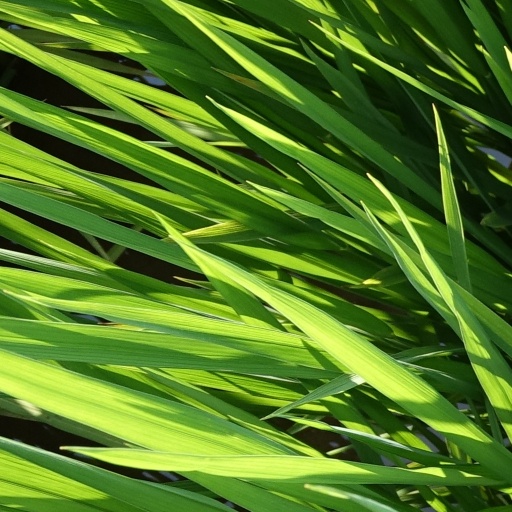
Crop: rice